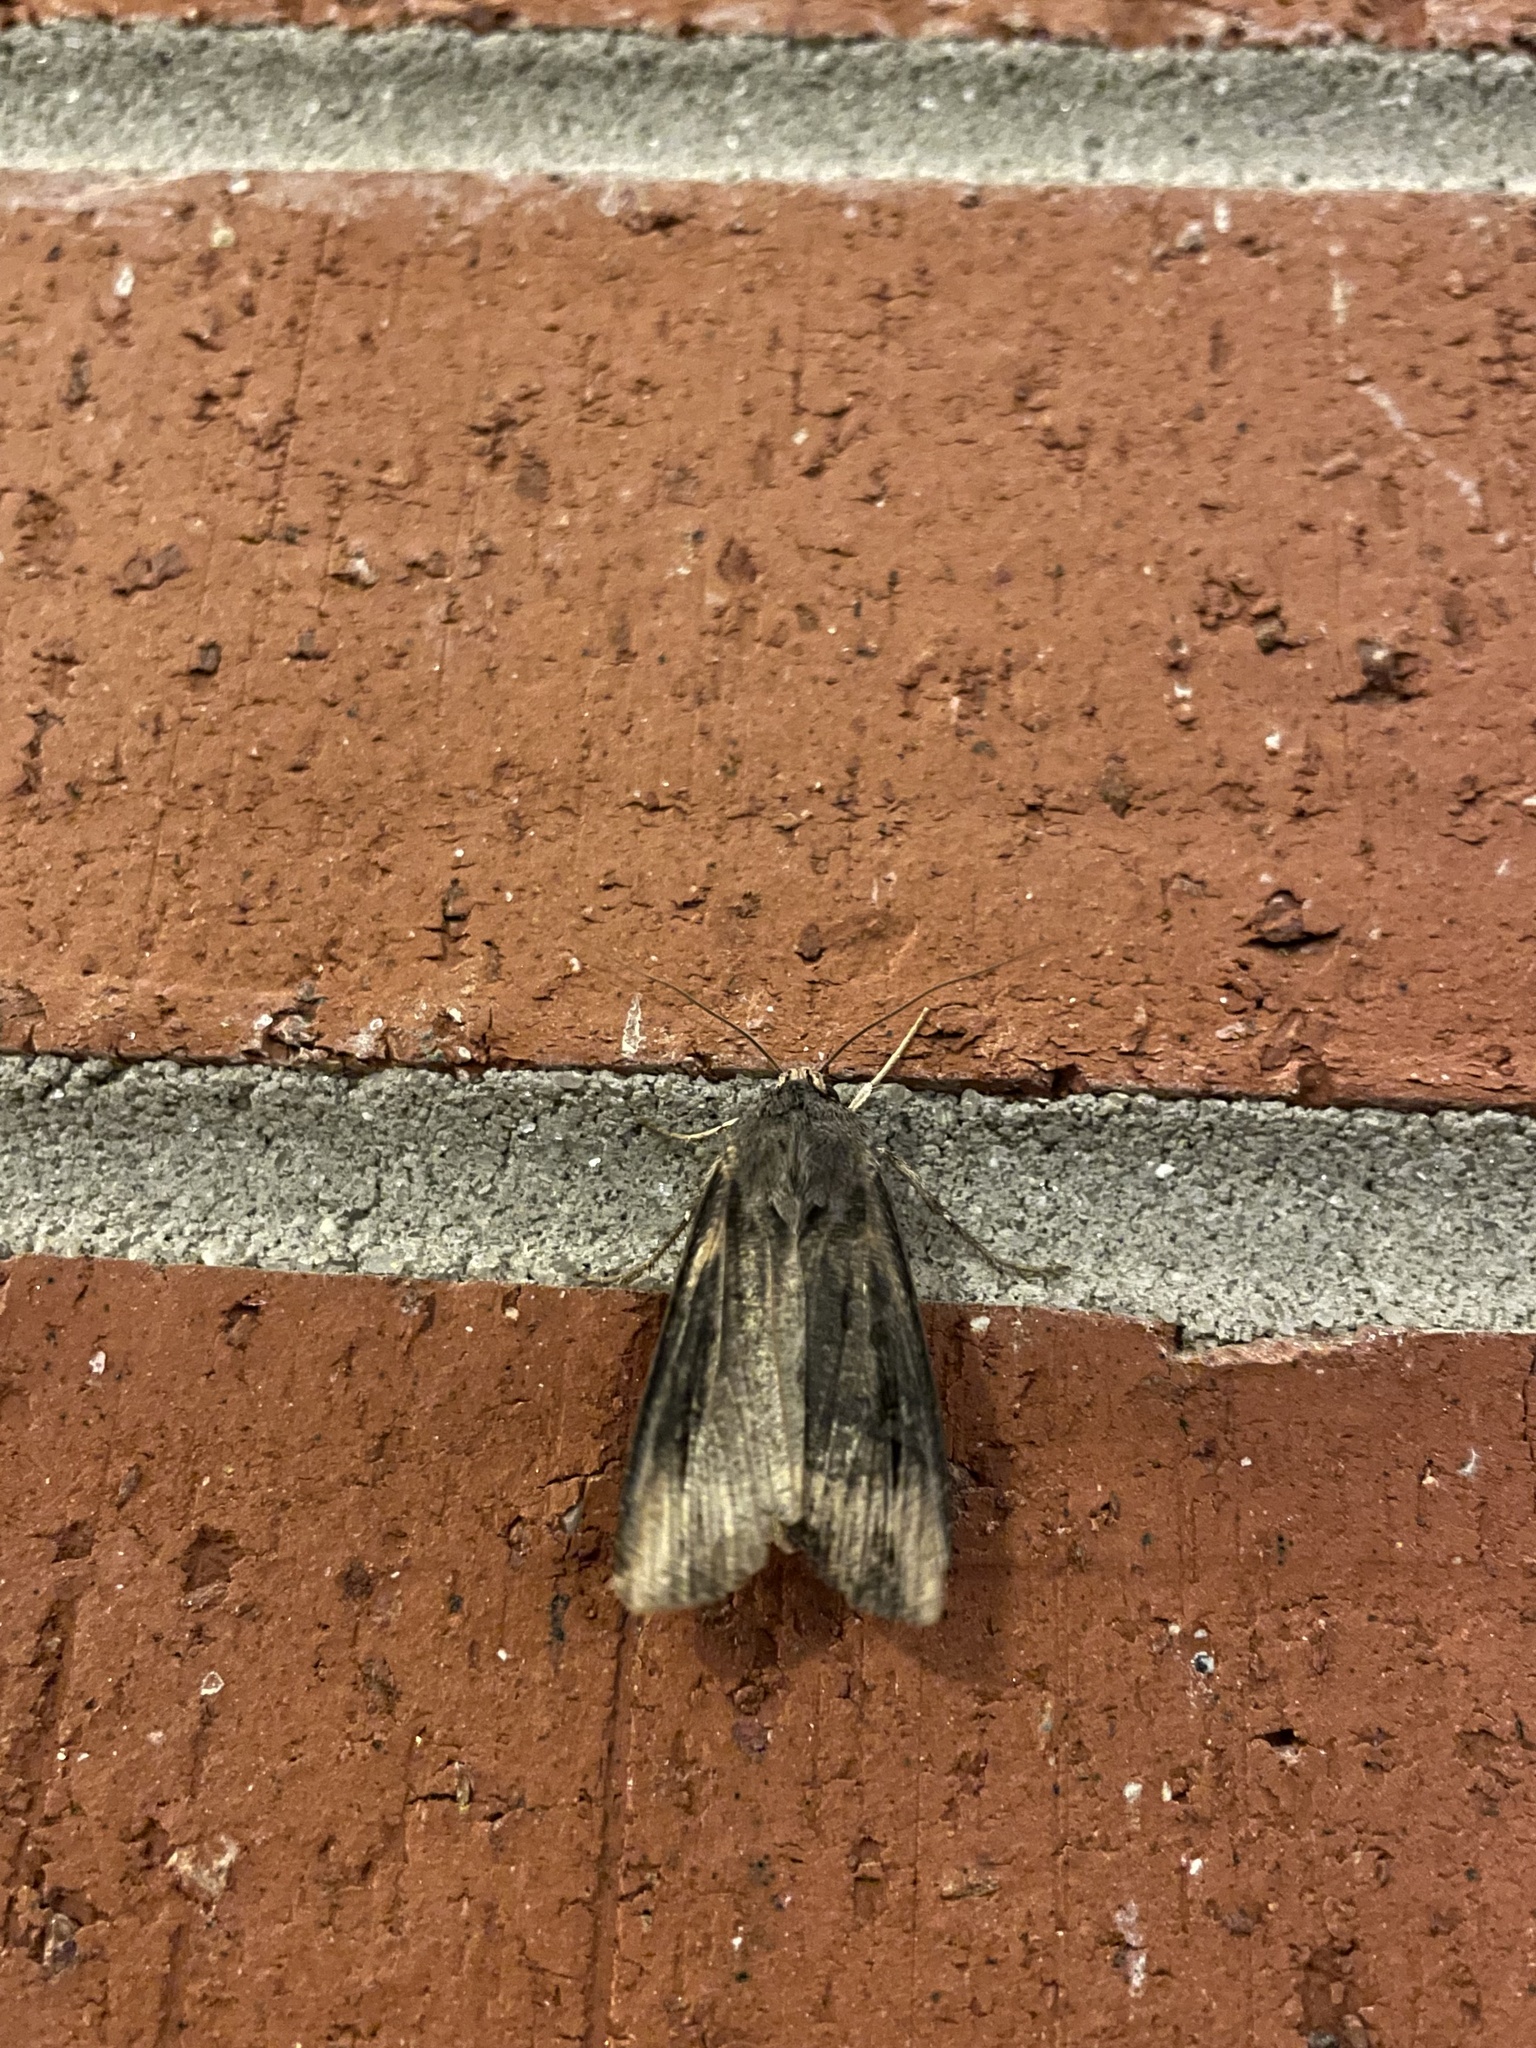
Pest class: cutworms